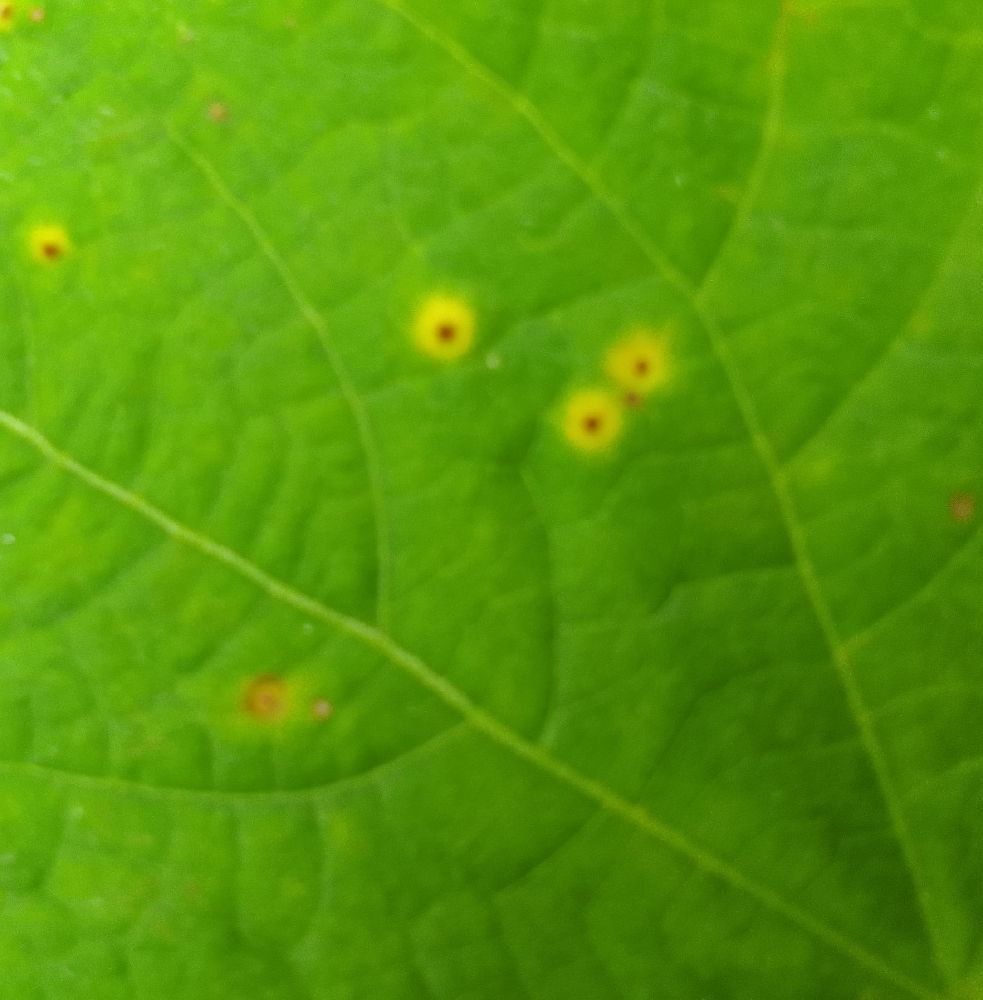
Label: rust